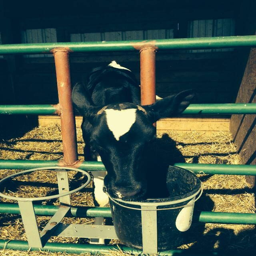
this little calf is ready for it 's close up !